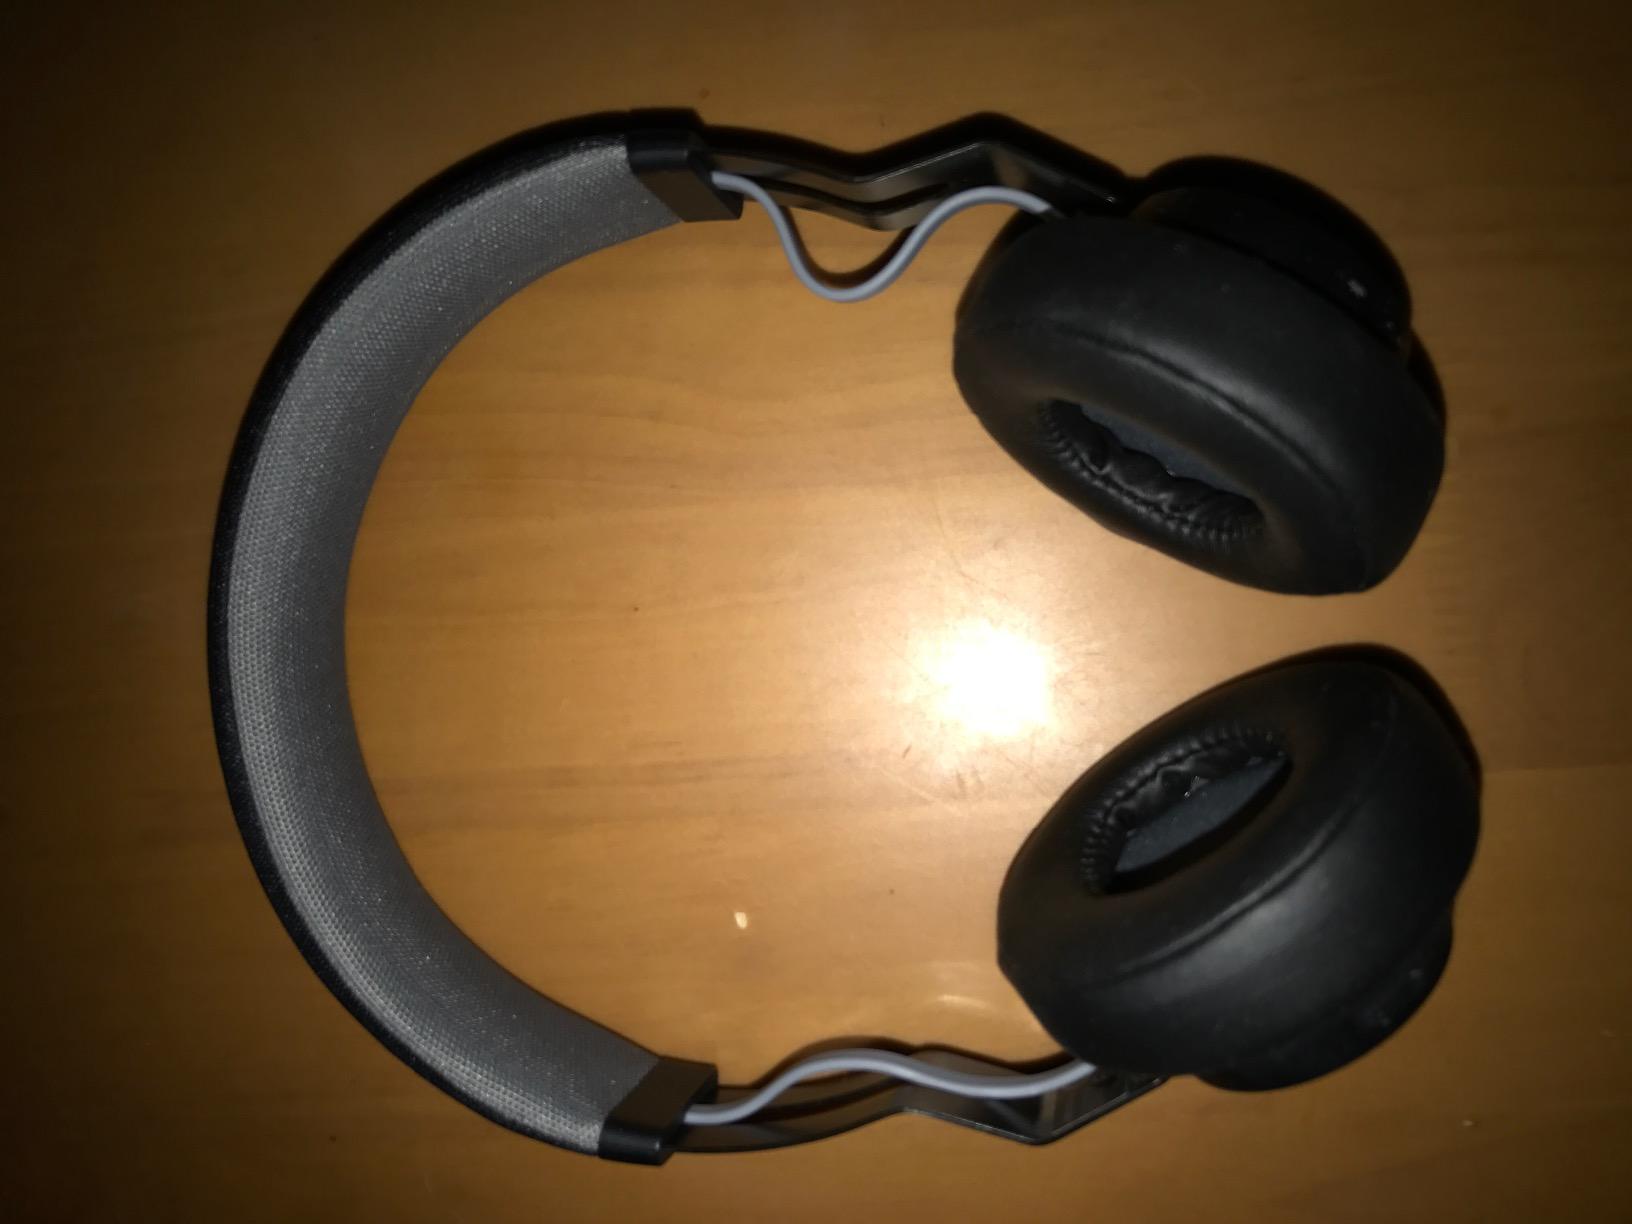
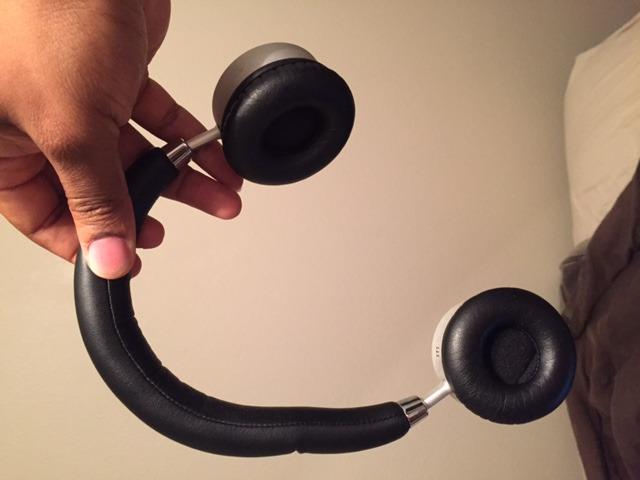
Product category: headphones
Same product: no